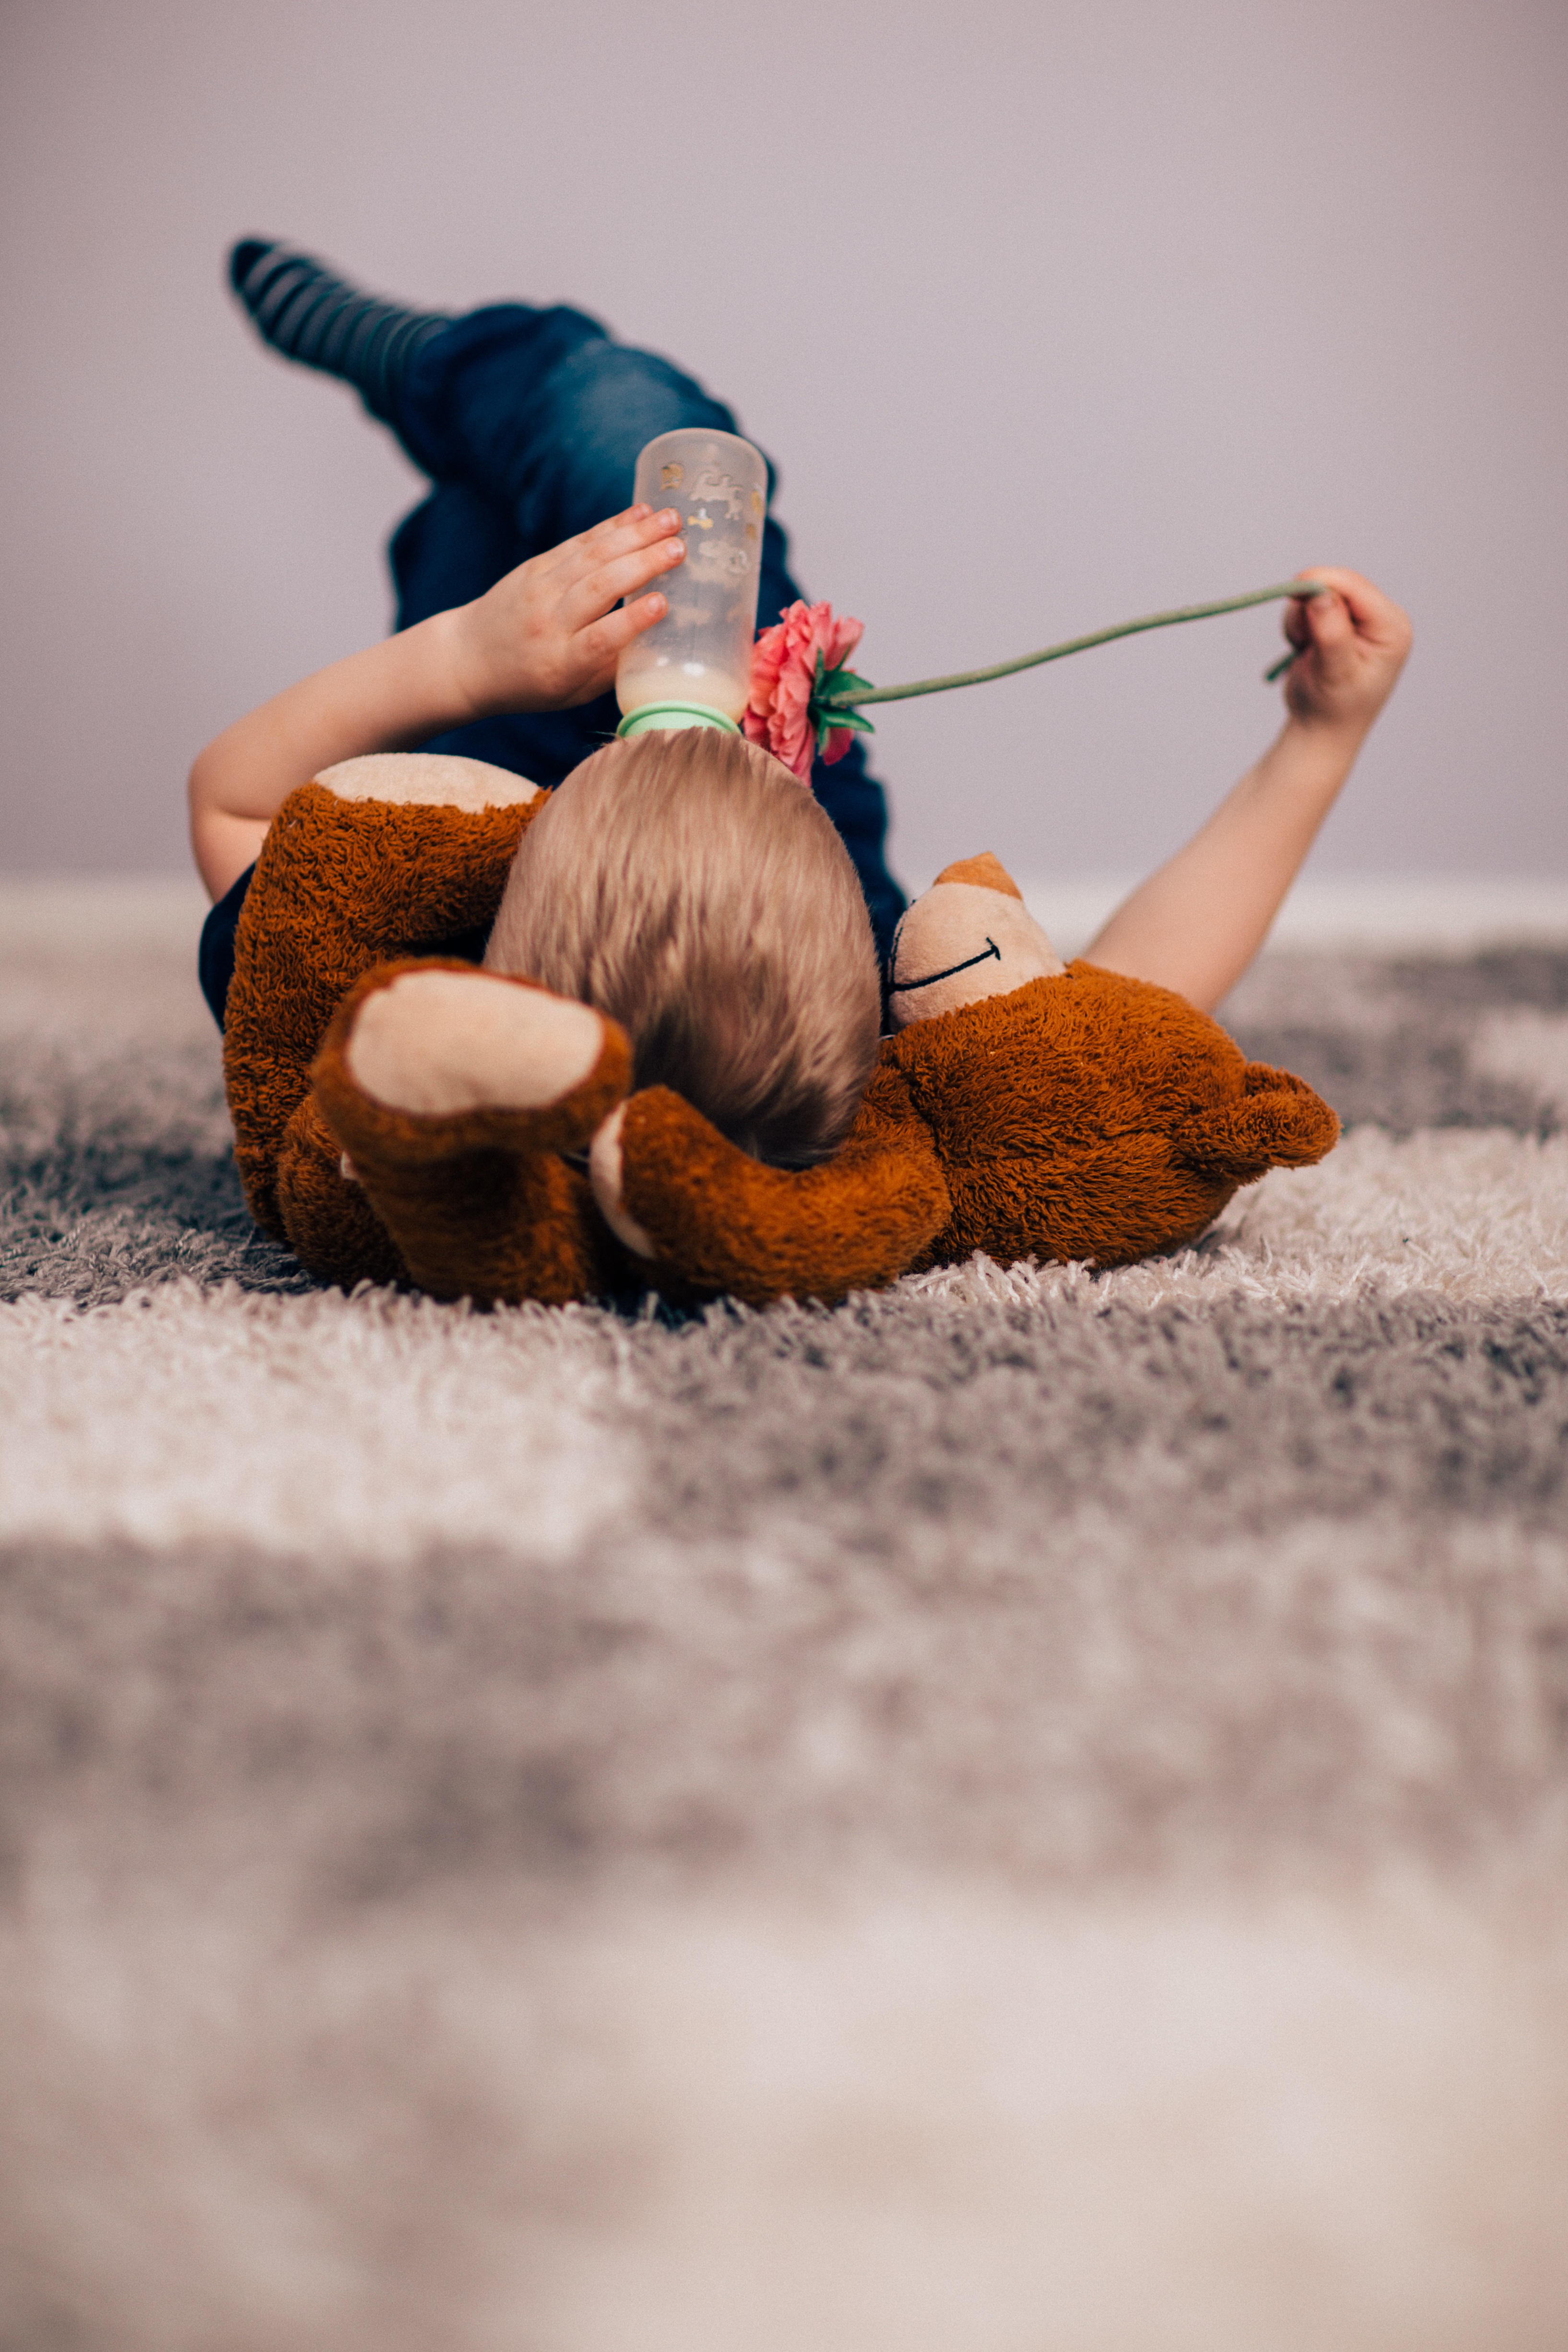
hand, photography, kid, leg, spring, color, child, bottle, baby, teddy bear, fun, photograph, skin, beauty, carpet, physical fitness